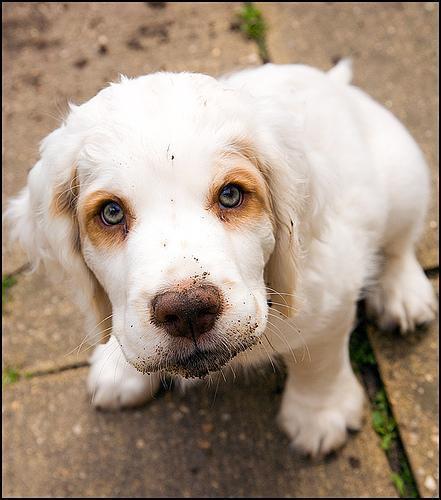
clumber